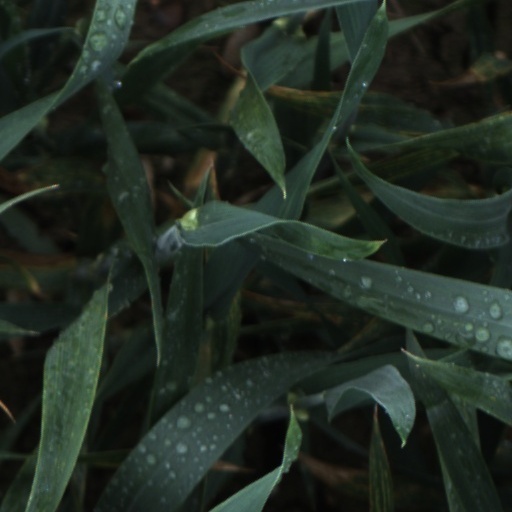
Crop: wheat